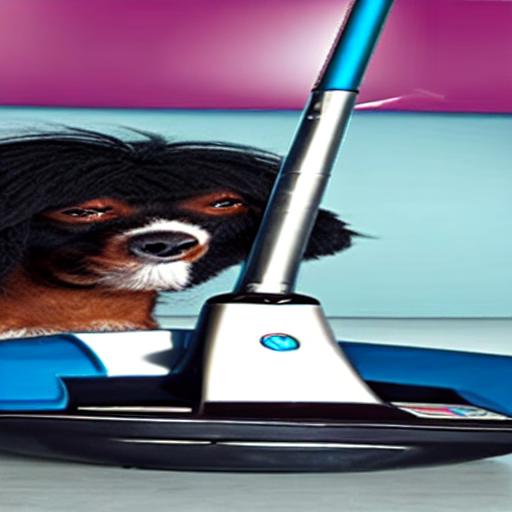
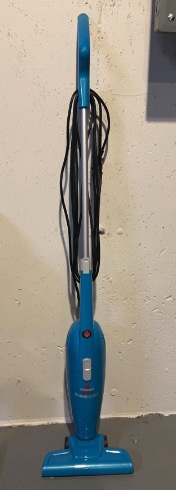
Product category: items_vacuum
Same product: no